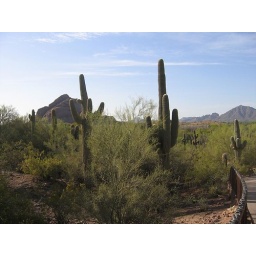
red rocks in far background